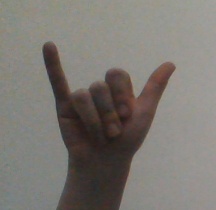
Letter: ya